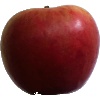
Label: Apple Crimson Snow 1